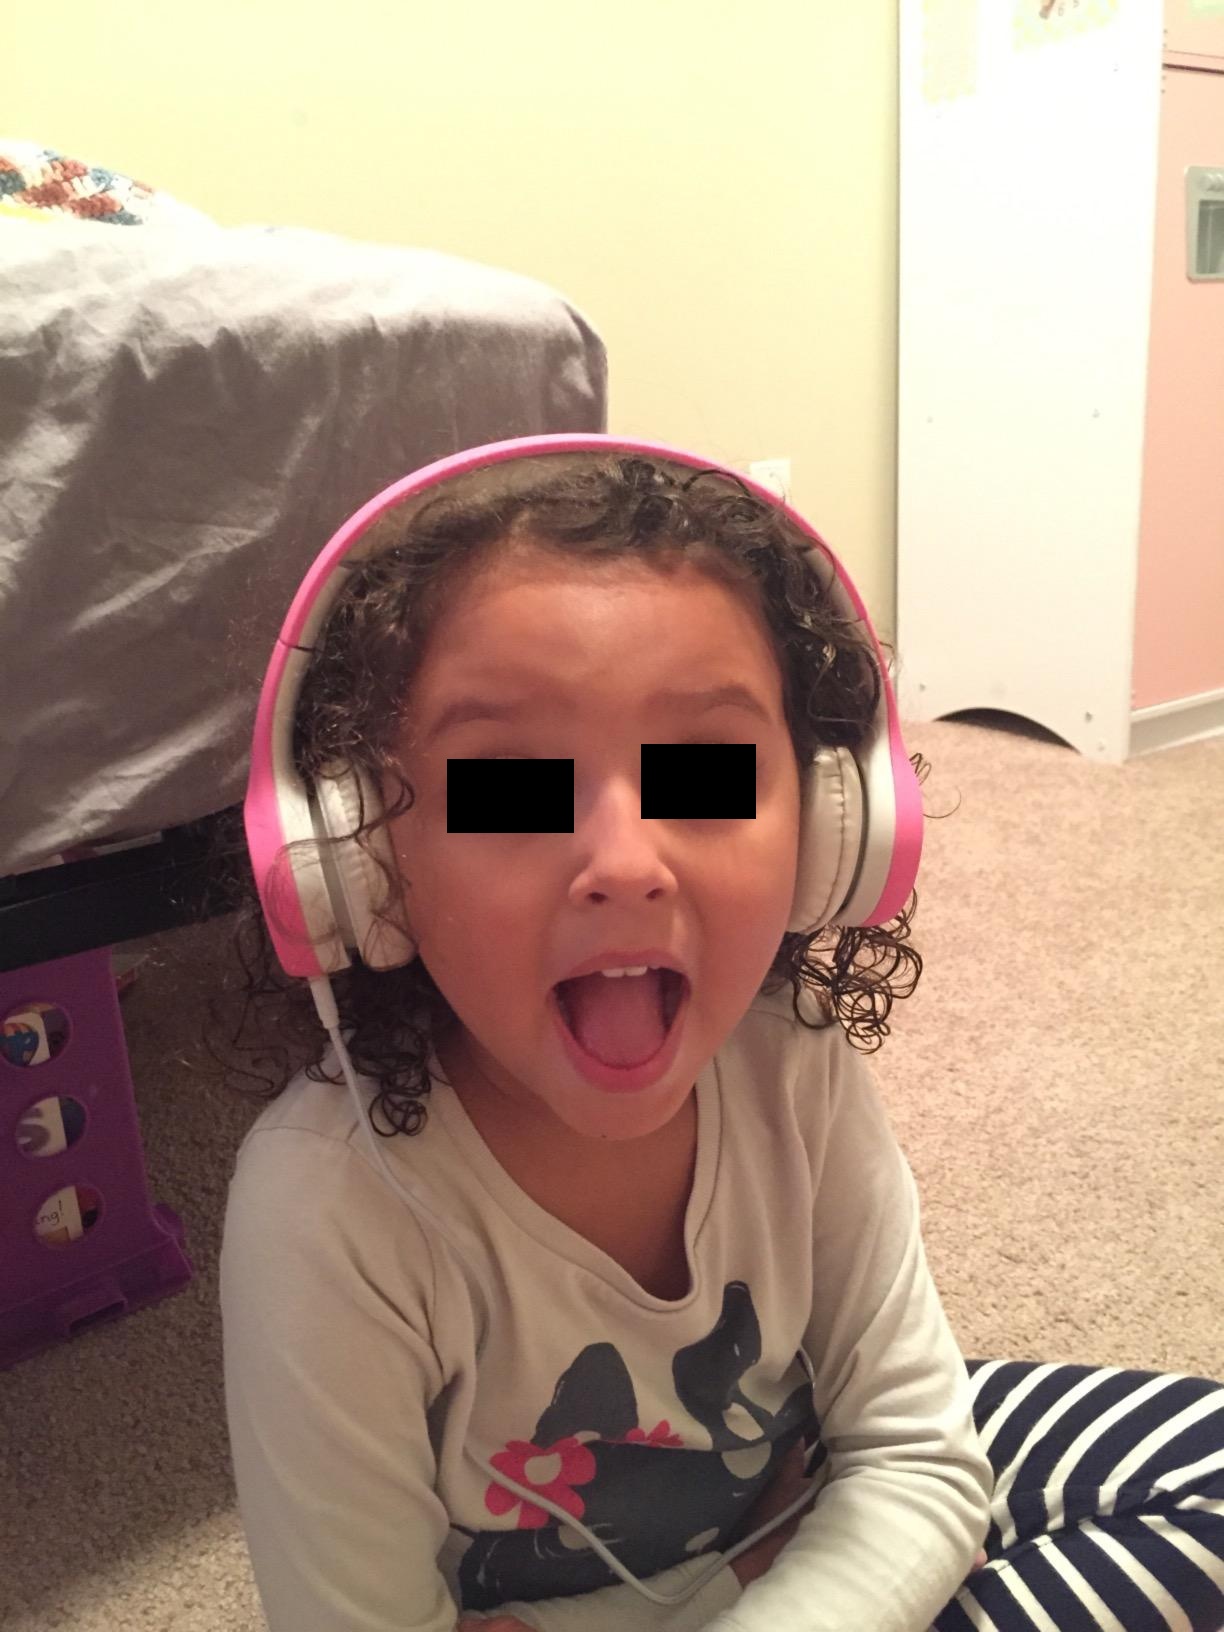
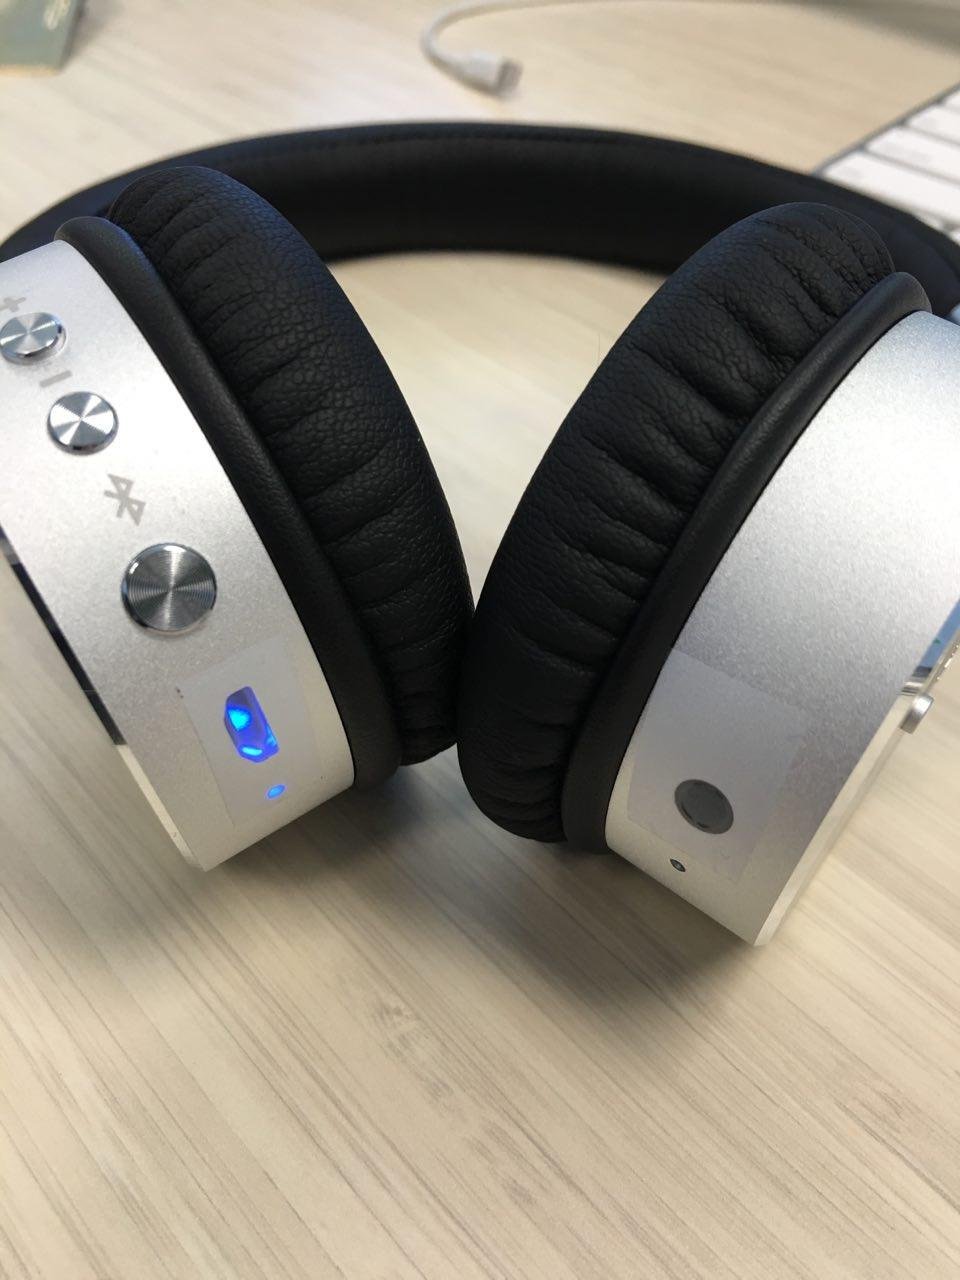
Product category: headphones
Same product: no